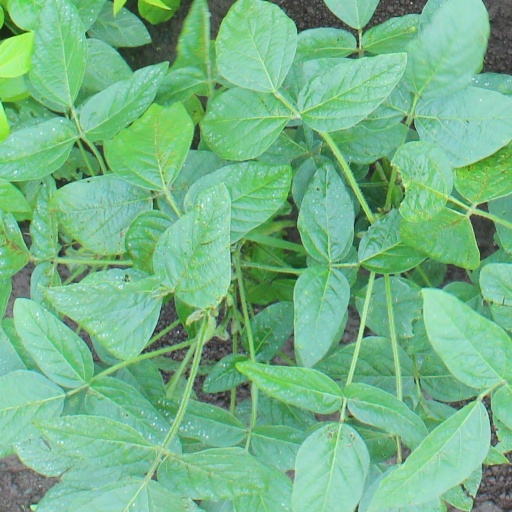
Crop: soybean